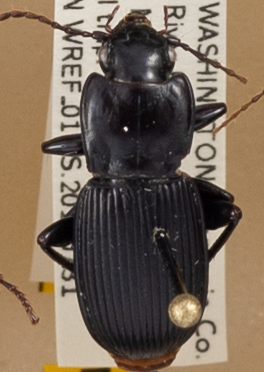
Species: Pterostichus herculaneus
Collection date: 2018-07-31
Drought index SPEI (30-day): -1.444
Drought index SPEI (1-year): -0.39
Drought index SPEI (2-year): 0.54